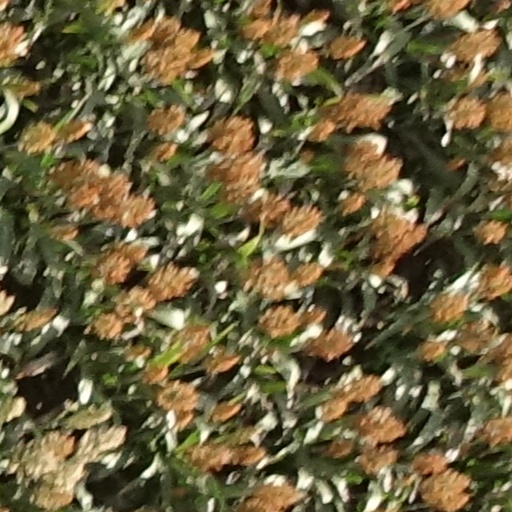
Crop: sorghum